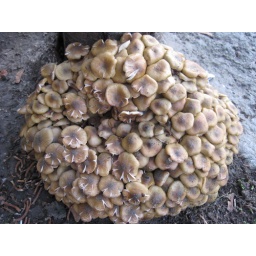
At the base of what seems to be a dying cultivated rowan tree in our street in London